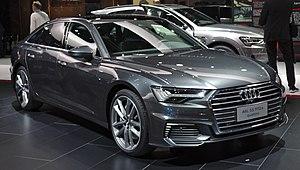
L'Audi A6 est une berline de luxe tricorps construite par la marque allemande Audi, déclinée en version break et break surélevé et en version berline. Elle a succédé, en 1994, à l'Audi 100. À ce jour, quatre générations différentes d'Audi A6 se sont succédé.